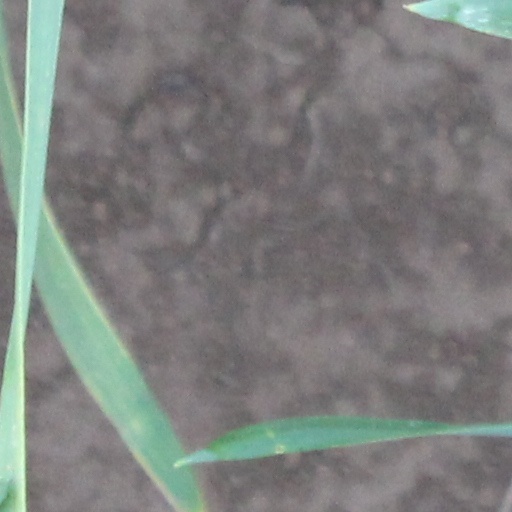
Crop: wheat